Athletics at the 1936 Summer Olympics – Men's long jump

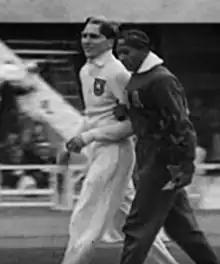
Jesse Owens and Luz Long walk arm-in-arm after their competition

The competition between Owens and Long resulted in a story of friendship, possibly embellished into mythology. Both men were accomplished long jumpers going into the Games, with Owens holding the world record and Long holding the European record. Owens, however, fouled in his first two jumps in the qualifying round; he needed a successful jump, of at least 7.15 metres, to advance to the semifinal round.